Sadie L. Adams

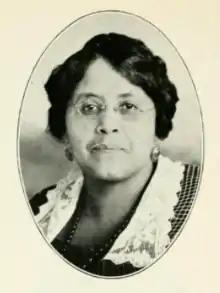
Adams, circa 1922

Sadie L. Adams (February 24, 1872 – July 30, 1945) was an African-American teacher, suffragist, and clubwoman. She was one of the first women to serve on an election board in Chicago and one of the founders of the Douglas League of Women Voters. In 1916, she served as a delegate from Chicago's first black suffrage organization, the Alpha Suffrage Club, to the National Equal Rights League conference. She was elected president of the Chicago and Northern District Association of Colored Women's Clubs in 1921, serving into 1934. She was also involved in various charity clubs and organizations that helped to engage women in war work during World War I, provide resources for underserved youth, and increase suffrage for Black women.